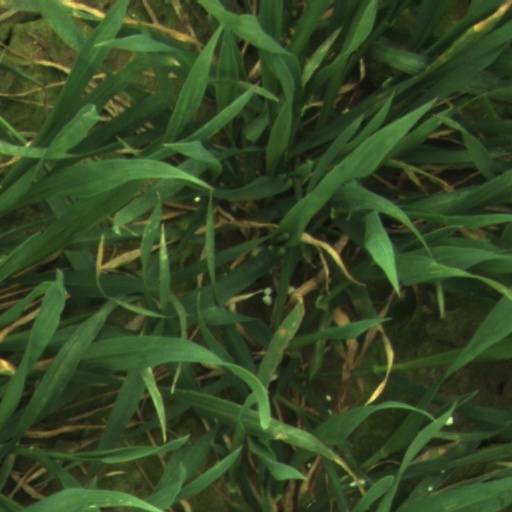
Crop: wheat